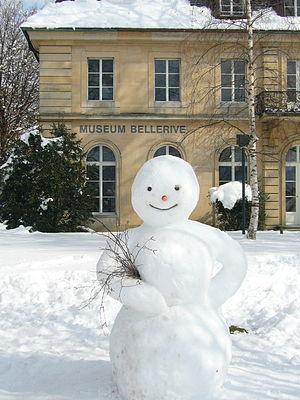
Un bonhomme de neige est une sculpture de neige compacte, à l’apparence humaine, et de dimensions très variables. Comme le château de sable, le bonhomme de neige appartient à la catégorie de l'art éphémère. Il est généralement confectionné à l'aide de deux ou trois boules de neige de taille variable.